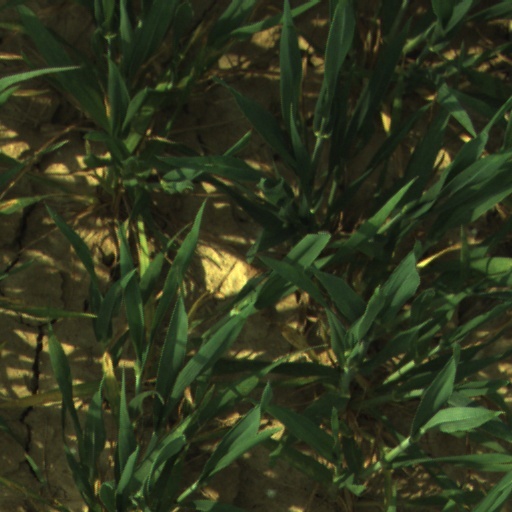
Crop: wheat